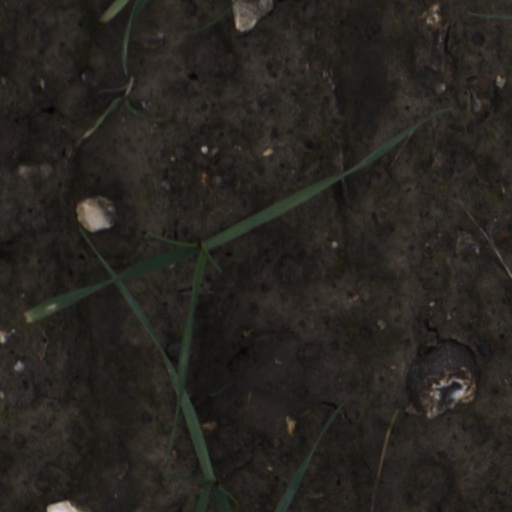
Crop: wheat